Neuengamme concentration camp

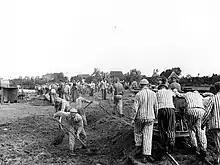
Neuengamme prisoners working on a canal of the Dove Elbe

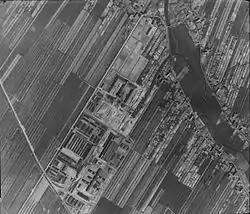
Aerial shot of the Neuengamme camp taken by British aviation on 16 April 1945

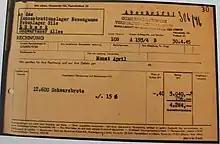
Neuengamme document 1945

The SS established the Neuengamme concentration camp on 13 December 1938 as a subcamp ("German: Außenlager)" of the Sachsenhausen concentration camp and transported 100 prisoners from Sachsenhausen to begin constructing a camp and operate the brickworks.